Answer in natural language. How many Paintings are visible in the scene? Choose between the following options: 0, 2, 4, 2 or 3
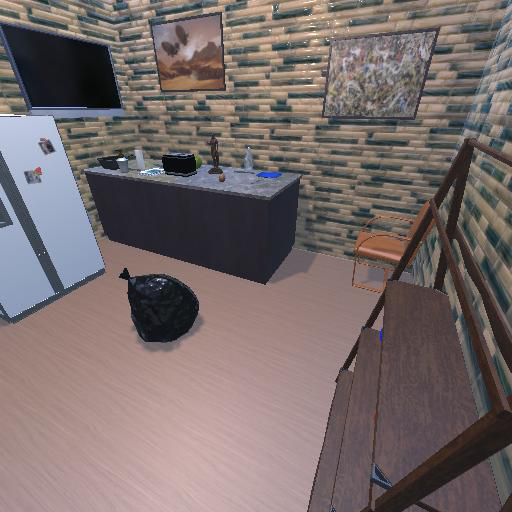
<answer>2</answer>